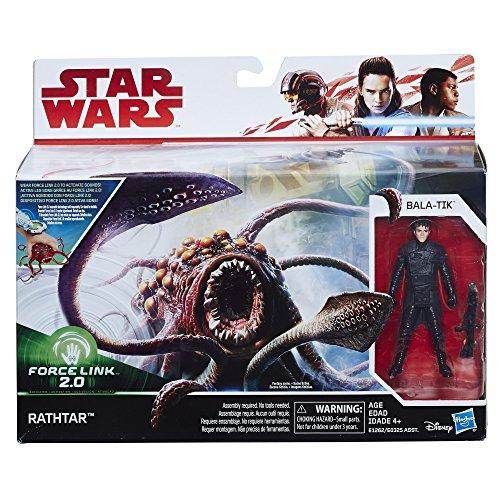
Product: Star Wars Force Link 2.0 Rathtar & Bala-Tik Figure
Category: Toys & Games | Toy Figures & Playsets | Action Figures
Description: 3.75-inch-scale, Star Wars Force Link 2.0-activated Rathtar and Bala-Tik figure.
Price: $13.02
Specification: ProductDimensions:3x11.5x8.8inches|ItemWeight:8.5ounces|ShippingWeight:8.5ounces(Viewshippingratesandpolicies)|DomesticShipping:ItemcanbeshippedwithinU.S.|InternationalShipping:ThisitemcanbeshippedtoselectcountriesoutsideoftheU.S.LearnMore|ASIN:B071GKQX5F|Itemmodelnumber:E1262|Manufacturerrecommendedage:4yearsandup